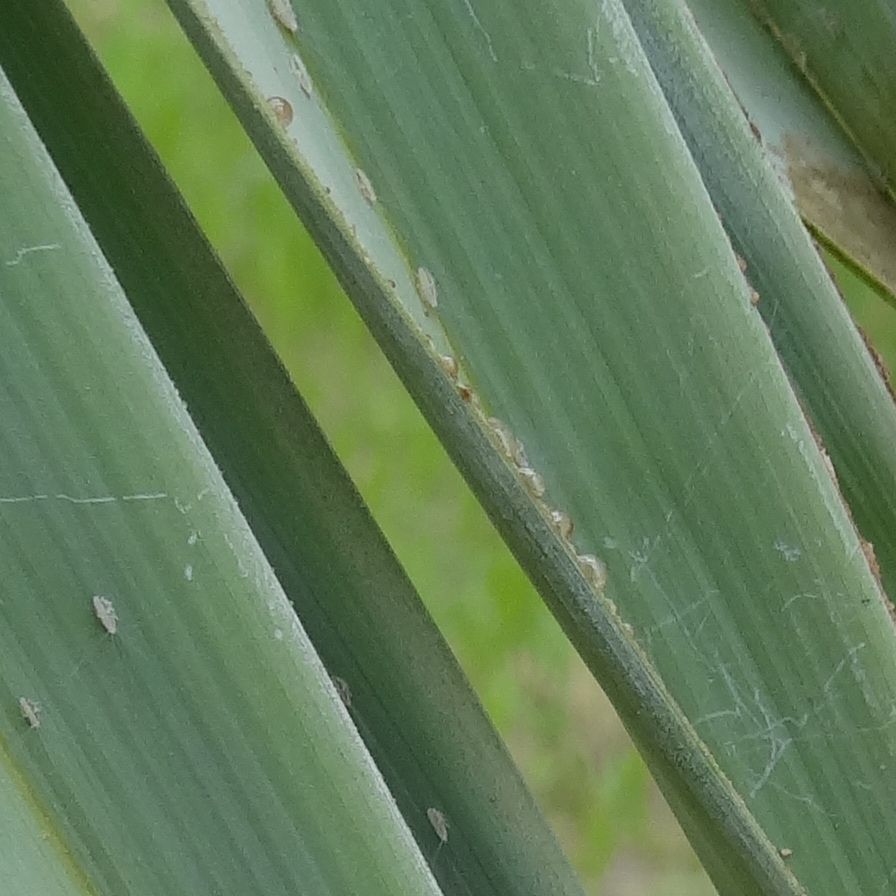
Label: Dubas